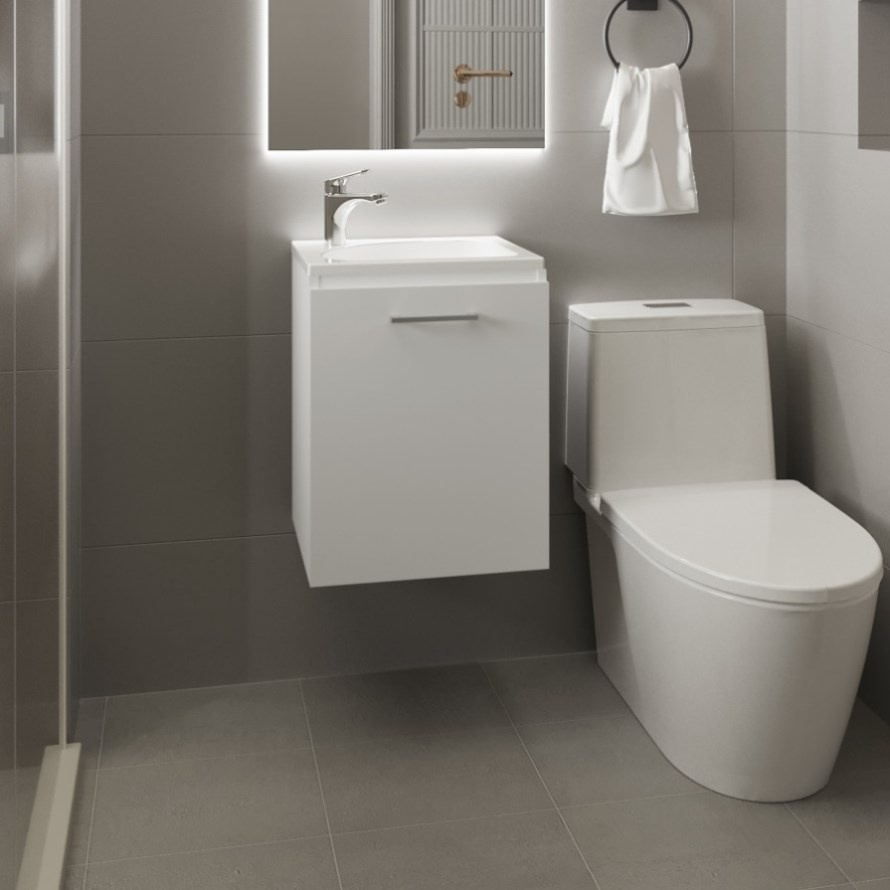
Saju Floating, Wide One-Door Cabinet Vanity, With Resin Sink And One Shelf, Bathroom Storage, White B200P335387
Space-saving 15.7" width makes it ideal for compact bathrooms, guest baths, or powder rooms. Floating wall-mounted design enhances floor visibility and creates a sleek, modern look. Single-door cabinet provides hidden storage for toiletries, cleaning supplies, or small essentials. Bright white finish adds freshness and blends seamlessly with various décor styles. Flat, minimalist front panel supports a clean and contemporary bathroom aesthetic. Product Dimensions (Approximately) 12.1 x 33.78 x 50.04 (W x D/L x H) cm Total Weight 12.1 kgs Attributes Main Color : White Main Material : MDF
Brand: Giga Logistics
Category: Furniture > Cabinets & Storage > Vanities > Bathroom Vanities > Floating Vanities